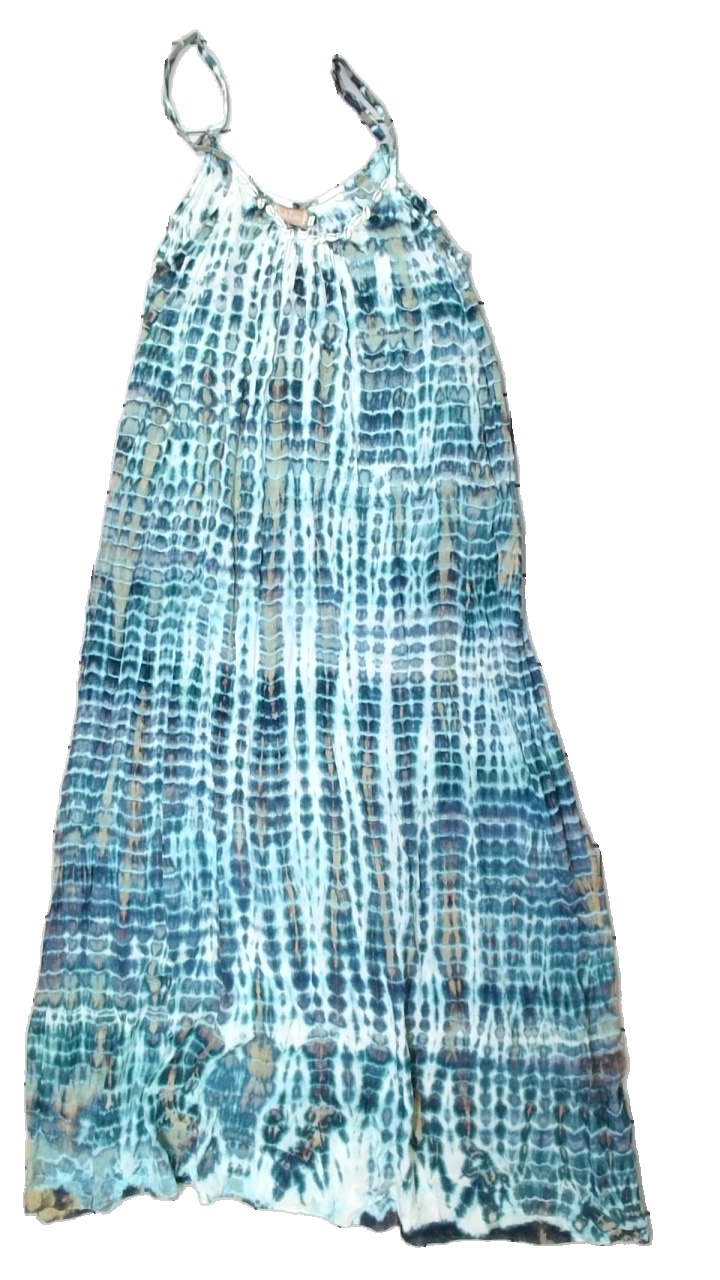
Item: Dress (Ladies)
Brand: Hot Lava
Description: lång klänning med barista mönster och sneckor
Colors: White, Blue, Orange, Turquoise
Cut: V-collar
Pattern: Other
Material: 100% viskos
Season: All
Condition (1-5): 4
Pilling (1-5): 5
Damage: luddig
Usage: Reuse
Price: <50